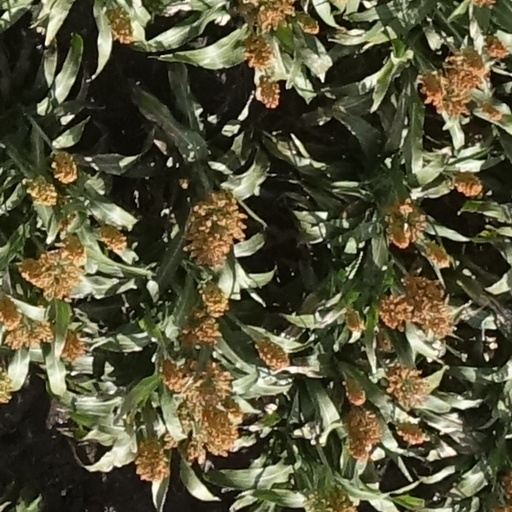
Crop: sorghum